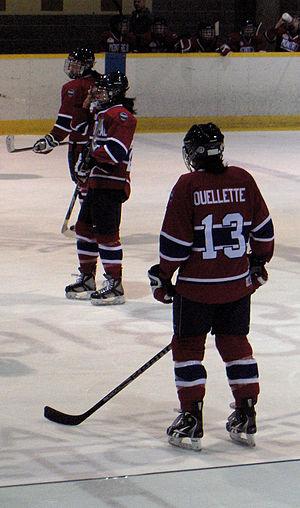
Caroline Ouellette joueuse des Stars de Montréal
Caroline Ouellette est une joueuse canadienne de hockey sur glace qui a exercé de 1998 à 2018. Elle a remporté quatre médailles d'or olympiques aux Jeux olympiques de Salt Lake City en 2002, Jeux olympiques de Turin en 2006, Jeux olympiques de Vancouver en 2010 et aux Jeux olympiques de Sotchi en 2014. Elle a également représenté le Canada dans 12 championnats du monde, remportant 6 médailles d'or et 6 médailles d'argent.